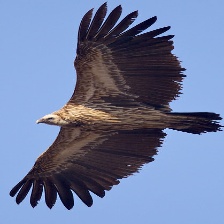
Species: INDIAN VULTURE
Scientific name: GYPS INDICUS
ImageNet parent category: vulture